The Pastures of Heaven

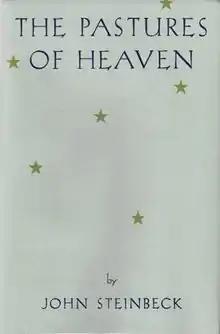
1932 first edition cover art

The Pastures of Heaven is a short story cycle by John Steinbeck published by Brewer, Warren and Putnam in 1932.